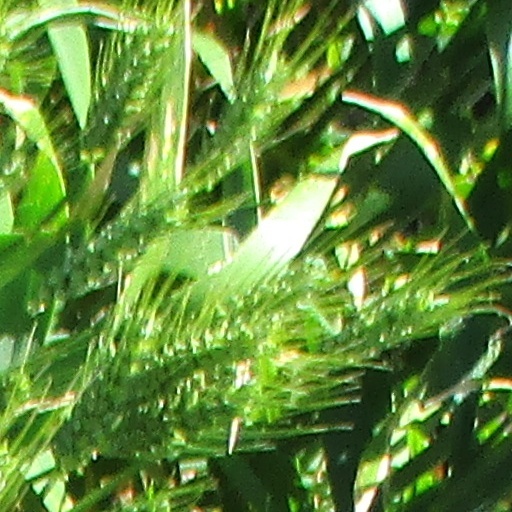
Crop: wheat